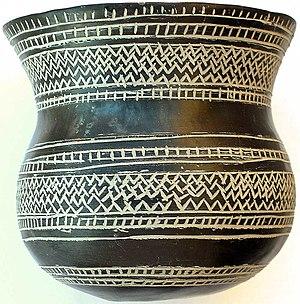
Réplique de ce vase préhistorique, élément d'un groupe de céramiques de la culture campaniforme propriété de la Ciempozuelos (Communauté urbaine de Madrid, Espagne), exposée Musée archéologique national de Madrid. Faite d'argile noire, et décorée de motifs géométriques incisés, rehaussés d'une pâte blanche, sa fabrication remonte au Bronze ancien, entre 1970 et 1470 av. J. Chr. Elle fut exhumée d'une tombe en 1894.
La vaisselle est l'ensemble des objets utilisés pour manger, stocker et présenter les aliments. Ces objets sont les assiettes, les couverts, les verres, les bols, les tasses, les casseroles, les poêles, les boîtes pour conserver les aliments, divers récipients, etc. Ils sont fabriqués dans diverses matières.
La culture campaniforme, ou simplement le Campaniforme, est une culture qui se développa en Europe ainsi qu'en Afrique du Nord approximativement au cours du IIIᵉ millénaire avant notre ère, couvrant l'Énéolithique et une partie du Bronze ancien européen. Elle doit son nom aux gobelets céramiques en forme typique de cloche retrouvés dans les sépultures.